Sorbs (tribe)

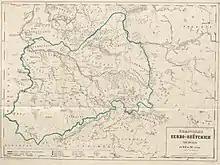
Map of the Sorbian-Lusatian tribes between the 7th and 11th century, by Wilhelm Bogusławski, 1861

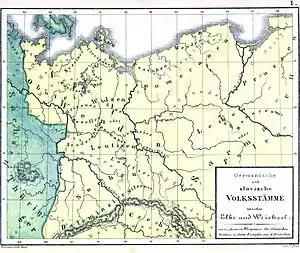
Sorbs and their sub-tribes, Luzici, Milceni and Daleminci, seen in the southwest corner of the early West Slavic tribal area, by W. Fix, 1869

The Sorbs, also known as Serbs or White Serbs in Serbian historiography, were an Early Slavic tribe settled between the Saale-Elbe valley and the Lusatian Neisse (in present-day Saxony and Thuringia). They were part of the Polabian Slavs and Wends group of Early Slavs. In the 7th century CE, the tribe joined Samo's Empire, and some Sorbs emigrated from their homeland (White Serbia) to Southeast Europe. The tribe is last mentioned in the late-10th century, but its descendants can be found among Germanized people of Saxony, among the Slavic ethnic group of the Sorbs in Lusatia, and among the Serbs of Southeastern Europe.